Students of Azerbaijan Democratic Republic abroad

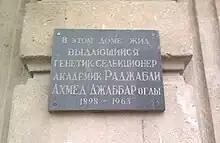
Memorial plaque on the wall of the house in Baku where Ahmad Rajabli lived

Graduate of Dresden Polytechnic Institute Yusuf Agasibeyli, from 1931 worked in Ganja as the chief mechanic at an oil refinery. Graduate of the Mining Institute of Freiburg, Ashraf Aliyev, became the director of the drilling office of the Kaganovichneft, and in 1932 he was awarded the Order of Lenin. Graduate of Prussian Higher Textile Institute (Cottbus) Teymur Aslanov was the director of the textile mill in Ganja. Samandar Akhundov, who also graduated from the Mining Institute of Freiburg, worked as an executive in the heavy industry section of the State Planning Committee of the Azerbaijan SSR. Dinara Kazimova, after returning to Azerbaijan, worked in the country's industry.